Southwest Alternate Media Project

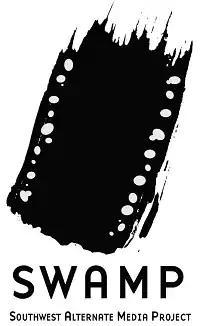

The Southwest Alternate Media Project (SWAMP) is a non profit media arts organization based in Houston, Texas. It was established in 1977.